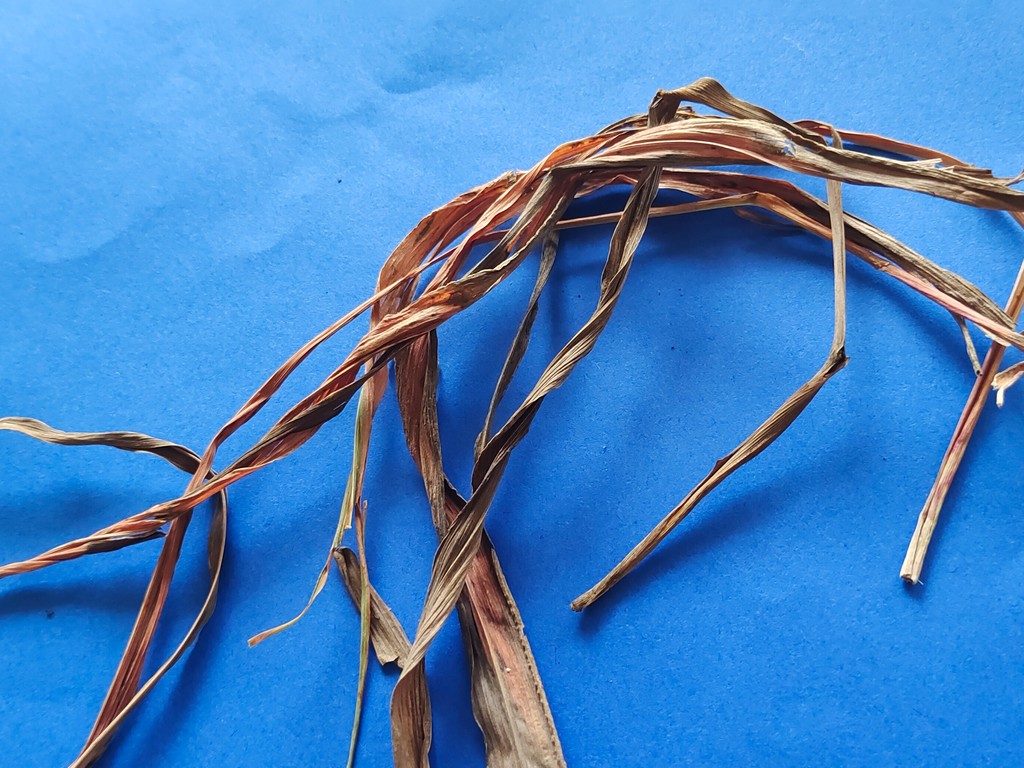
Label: Dried